Tlaxcala (Nahua state)

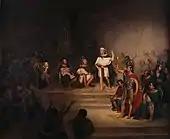
"The Tlaxcallan Senate", depiction of the Tlaxcalan government by Rodrigo Gutiérrez, 1875

Following the Spanish Conquest, Tlaxcala was divided into four fiefdoms by the Spanish corregidor Gómez de Santillán in 1545 (26 years after the Conquest). These fiefdoms were Ocotelolco, Quiahuiztlan, Tepeticpac, and Tizatlan. At this time, four great houses or lineages emerged and claimed hereditary rights to each fiefdom and created fictitious genealogies extending back into the pre-Columbian era to justify their claims.